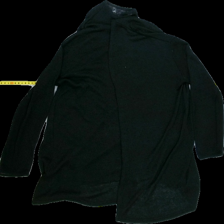
View: front
Type: Cardigan
Category: Ladies
Brand: Not Applicable
Colors: Black
Material: 50%cotton 50%polyester
Pattern: Plain
Cut: Regular
Season: All
Trend: No trend
Stains: No
Price range: <50
Recommended usage: Export